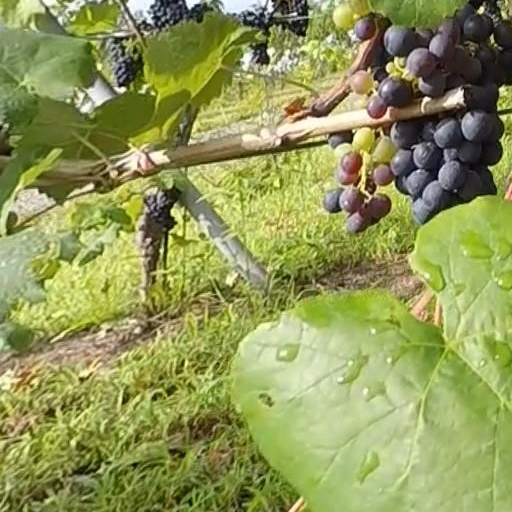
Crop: grape